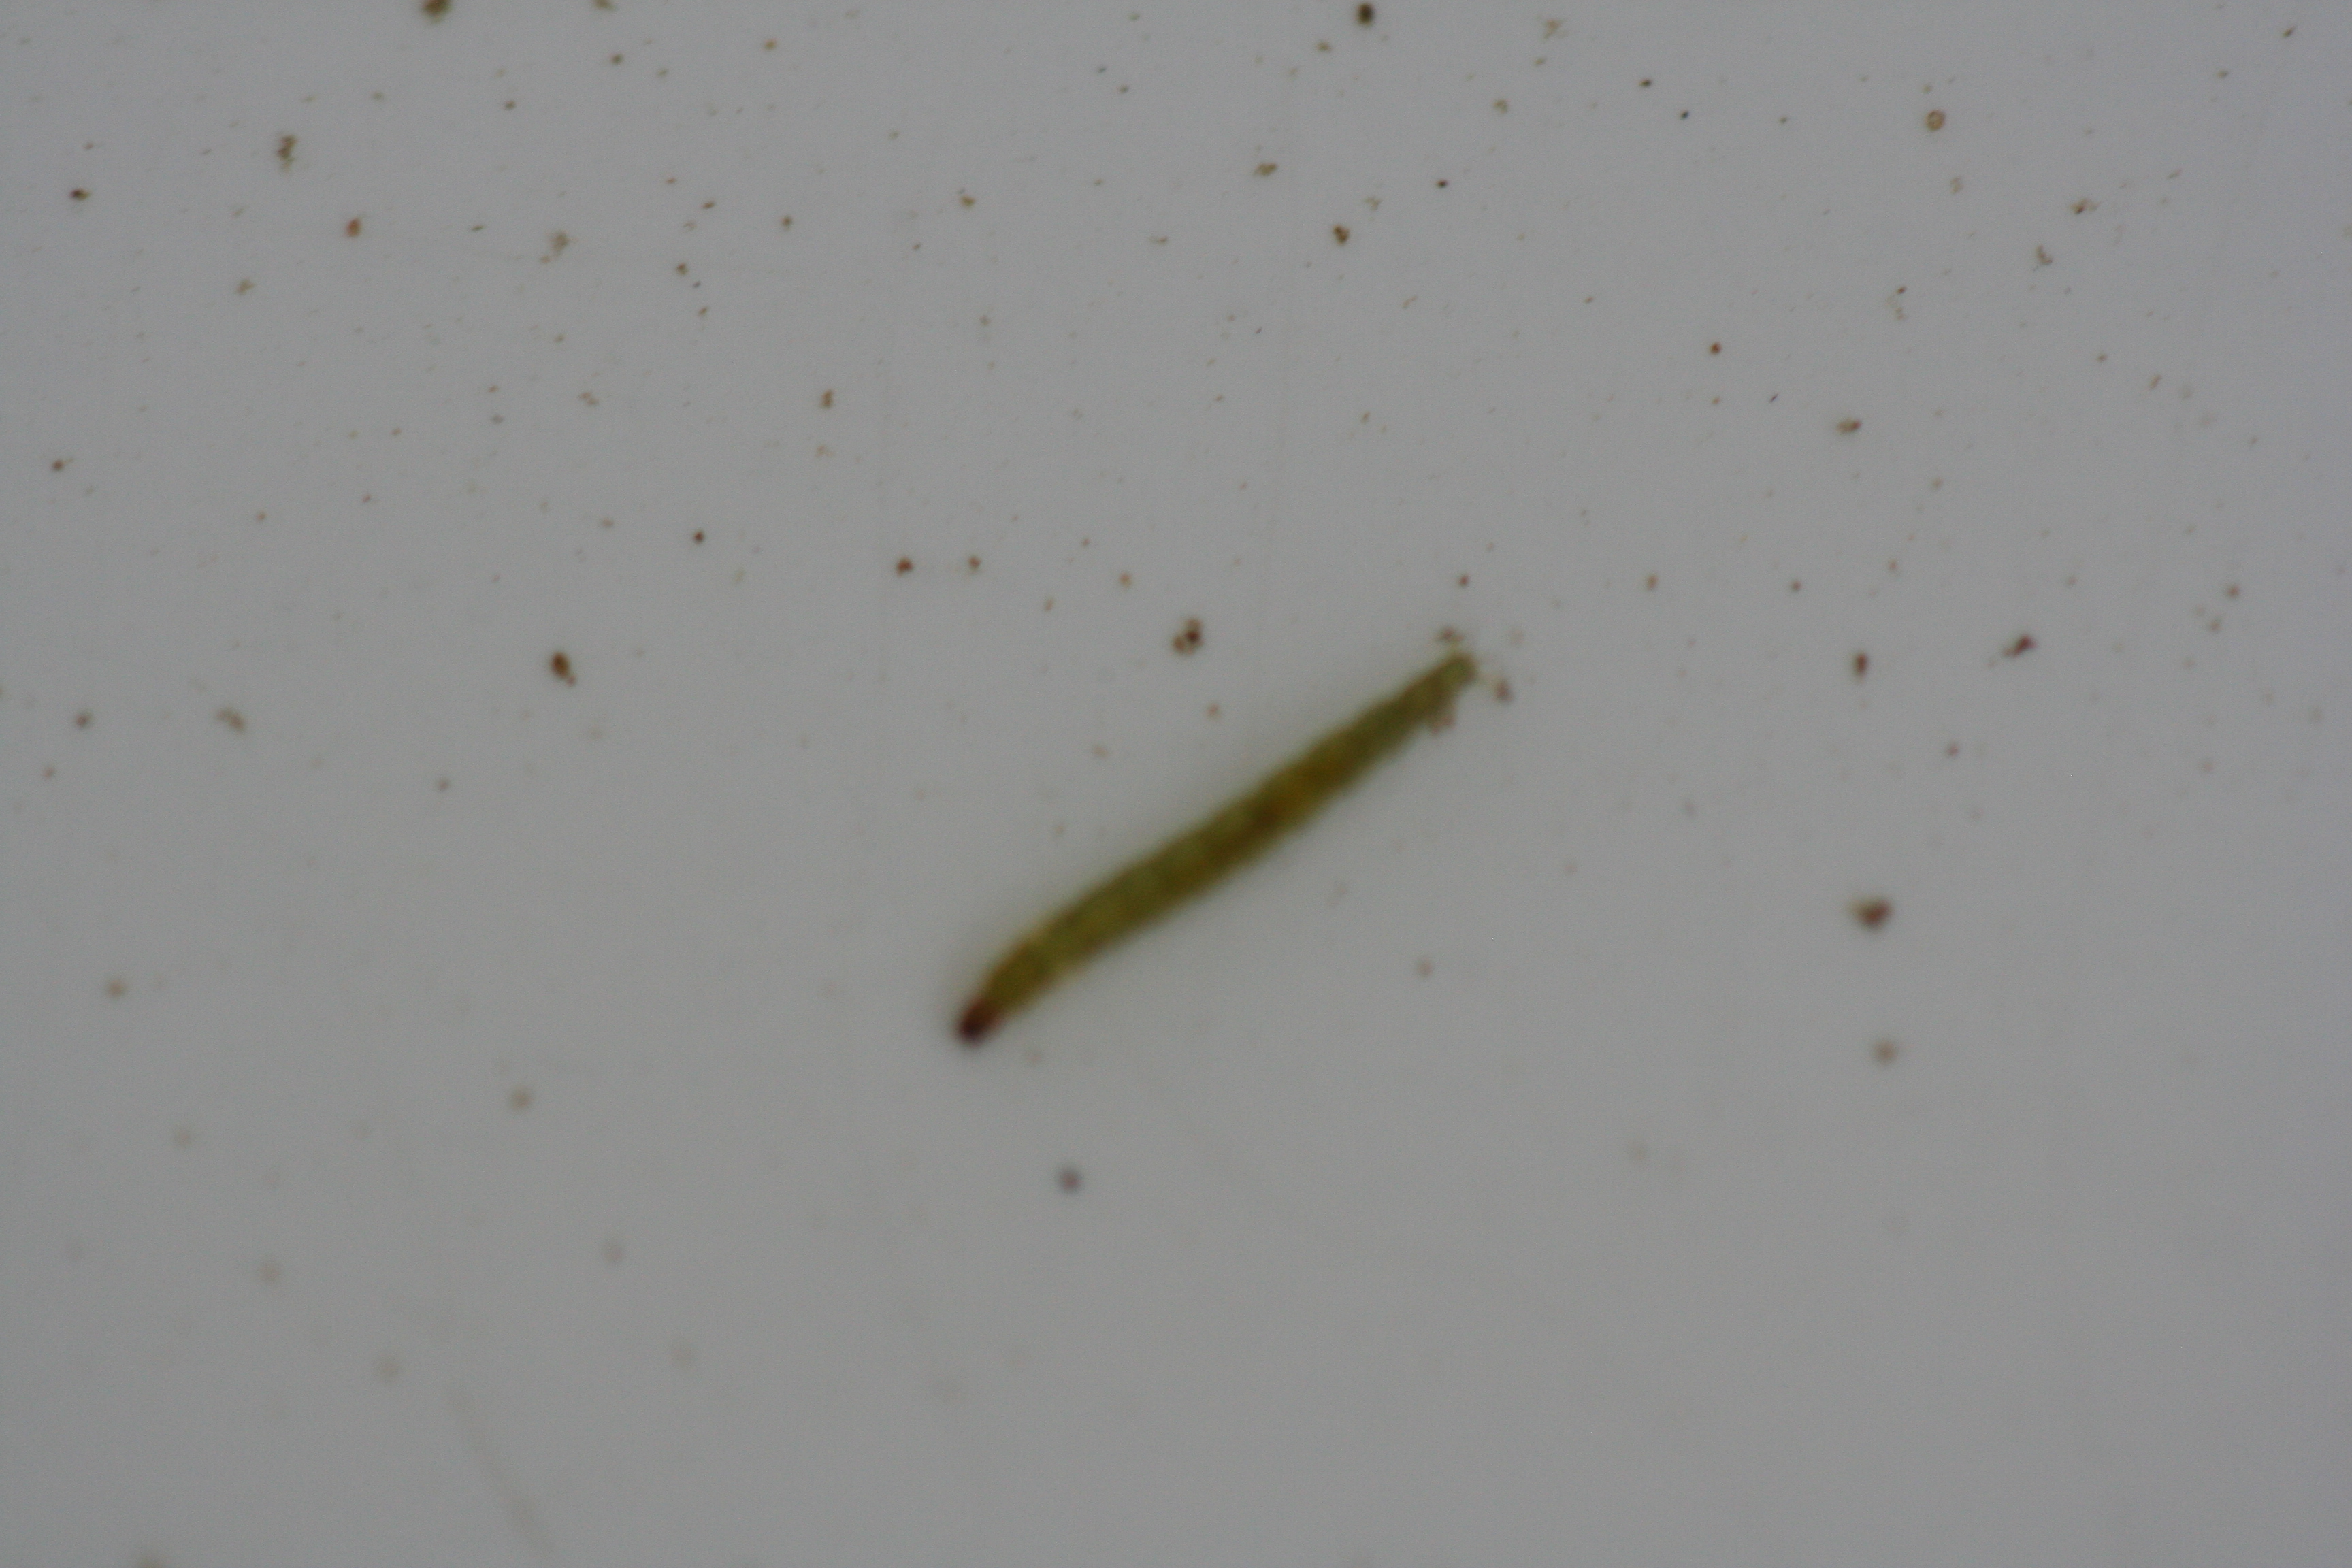
Macroinvertebrate group: true_flies